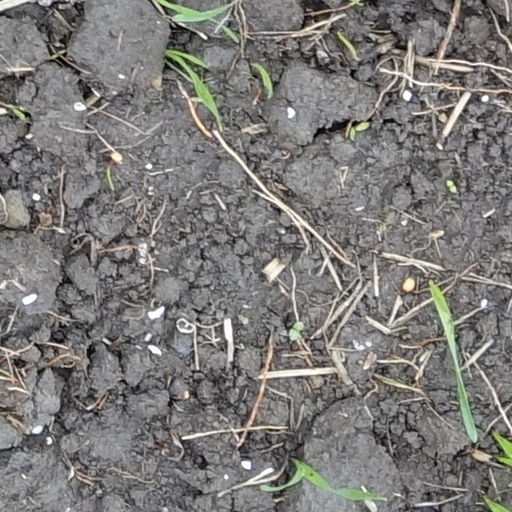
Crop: wheat